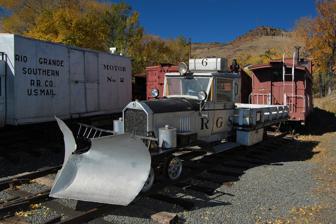
Building: Rio Grande Southern Railroad, Motor No. 6
Country: United States of America
Year built: 1942
See also: Colorado Railroad Museum United States historic place Rio Grande Southern Railroad, Motor No. 6 U.S. National Register of Historic Places Colorado State Register of Historic Properties No. 5JF.1013.2 Rio Grande Southern Railroad Galloping Goose 6, Colorado Railroad Museum, Golden, Colorado Show map of Colorado Show map of the United States Nearest city Golden, Colorado Coordinates 39°46′17″N 105°11′36″W / 39.77139°N 105.19333°W / 39.77139; -105.19333 Area less than one acre Built 1942 ( 1942 ) Built by Odenbaugh, Jack; White, Forest Architectural style narrow gauge RR cars NRHP reference No. 97000050 CSRHP No. 5JF.1013.2 Significant dates Added to NRHP February 19, 1997 Designated CSRHP June 12, 1996 Rio Grande Southern Railroad (RGS), Motor Number 6 (affectionately nicknamed Galloping Goose Number 6) is a gasoline engine powered narrow gauge railroad motor car. The Galloping Goose body and chassis were built from a Buick automobile. The new Buick body was cut off behind the front seat and a new rear wall installed. The steering wheel was removed as it was not needed, but the other controls remained. The front axle was removed and replaced with a swiveling two axle lightweight railroad truck with sixteen inch diameter wheels that carried and guided the front of the Goose. Ahead of the front truck is the pilot (cow catcher) attached to the frame. Two small pivoted scrapers attached to the rear of the pilot slide on the rails to keep small objects on the track from derailing the lightweight front truck. During the winter season a small snow plow (now stored on the car's flatbed) was attached to the front of the pilot. The rear of the car frame was lengthened using steel channel riveted together but welded to the frame to carry the truck type flat-bed platform. The bed has short stake racks around the sides to keep materials from falling off. The Goose was originally powered by the 6-cylinder engine, clutch and transmission that came with the Buick. The drive chain powers the rear swiveling two axle truck assembly mounted under the rear frame and platform bed. The drive shaft turns only the forward axle. The rearmost axle is driven by roller chains and sprockets mounted outside of the wheels on each side. The rear truck has twenty four-inch diameter cast wheels. The braking is accomplished by brake shoes between the axles on each truck being pushed against the wheel treads. These are actuated by linkage connecting them to the normal foot pedal and parking brake lever. The foot brake is connected to the front truck and the parking brake lever is connected to the rear truck. Goose No. 6 received air brakes about 1939. The paint colors of Goose No. 6 early on is still an item of much discussion. Examination of the paint layers on the rear bed revealed only black and then aluminum that was used after 1935. The Buick body on Goose No. 6 was replaced around 1942 with the body of a Pierce-Arrow automobile, probably a Pierce-Arrow Model 36. The Buick engine was also replaced with the Pierce-Arrow engine. Soon after a small box was attached behind and above the rear seat, probably to carry lunches and small tools. Around 1949 a second gas tank was placed on the cab roof. This was in addition to the other tank under the right front of the bed. Both tanks were hooked up to the engine. The automotive style marker lights were removed from the side of the cab and railroad style markers were placed on top of the cab at the outer edges. This is its current configuration as displayed at the Museum. References